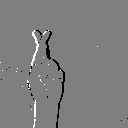
ASL letter: r